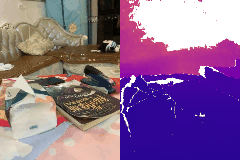
Label: book